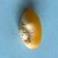
Maize quality: Good